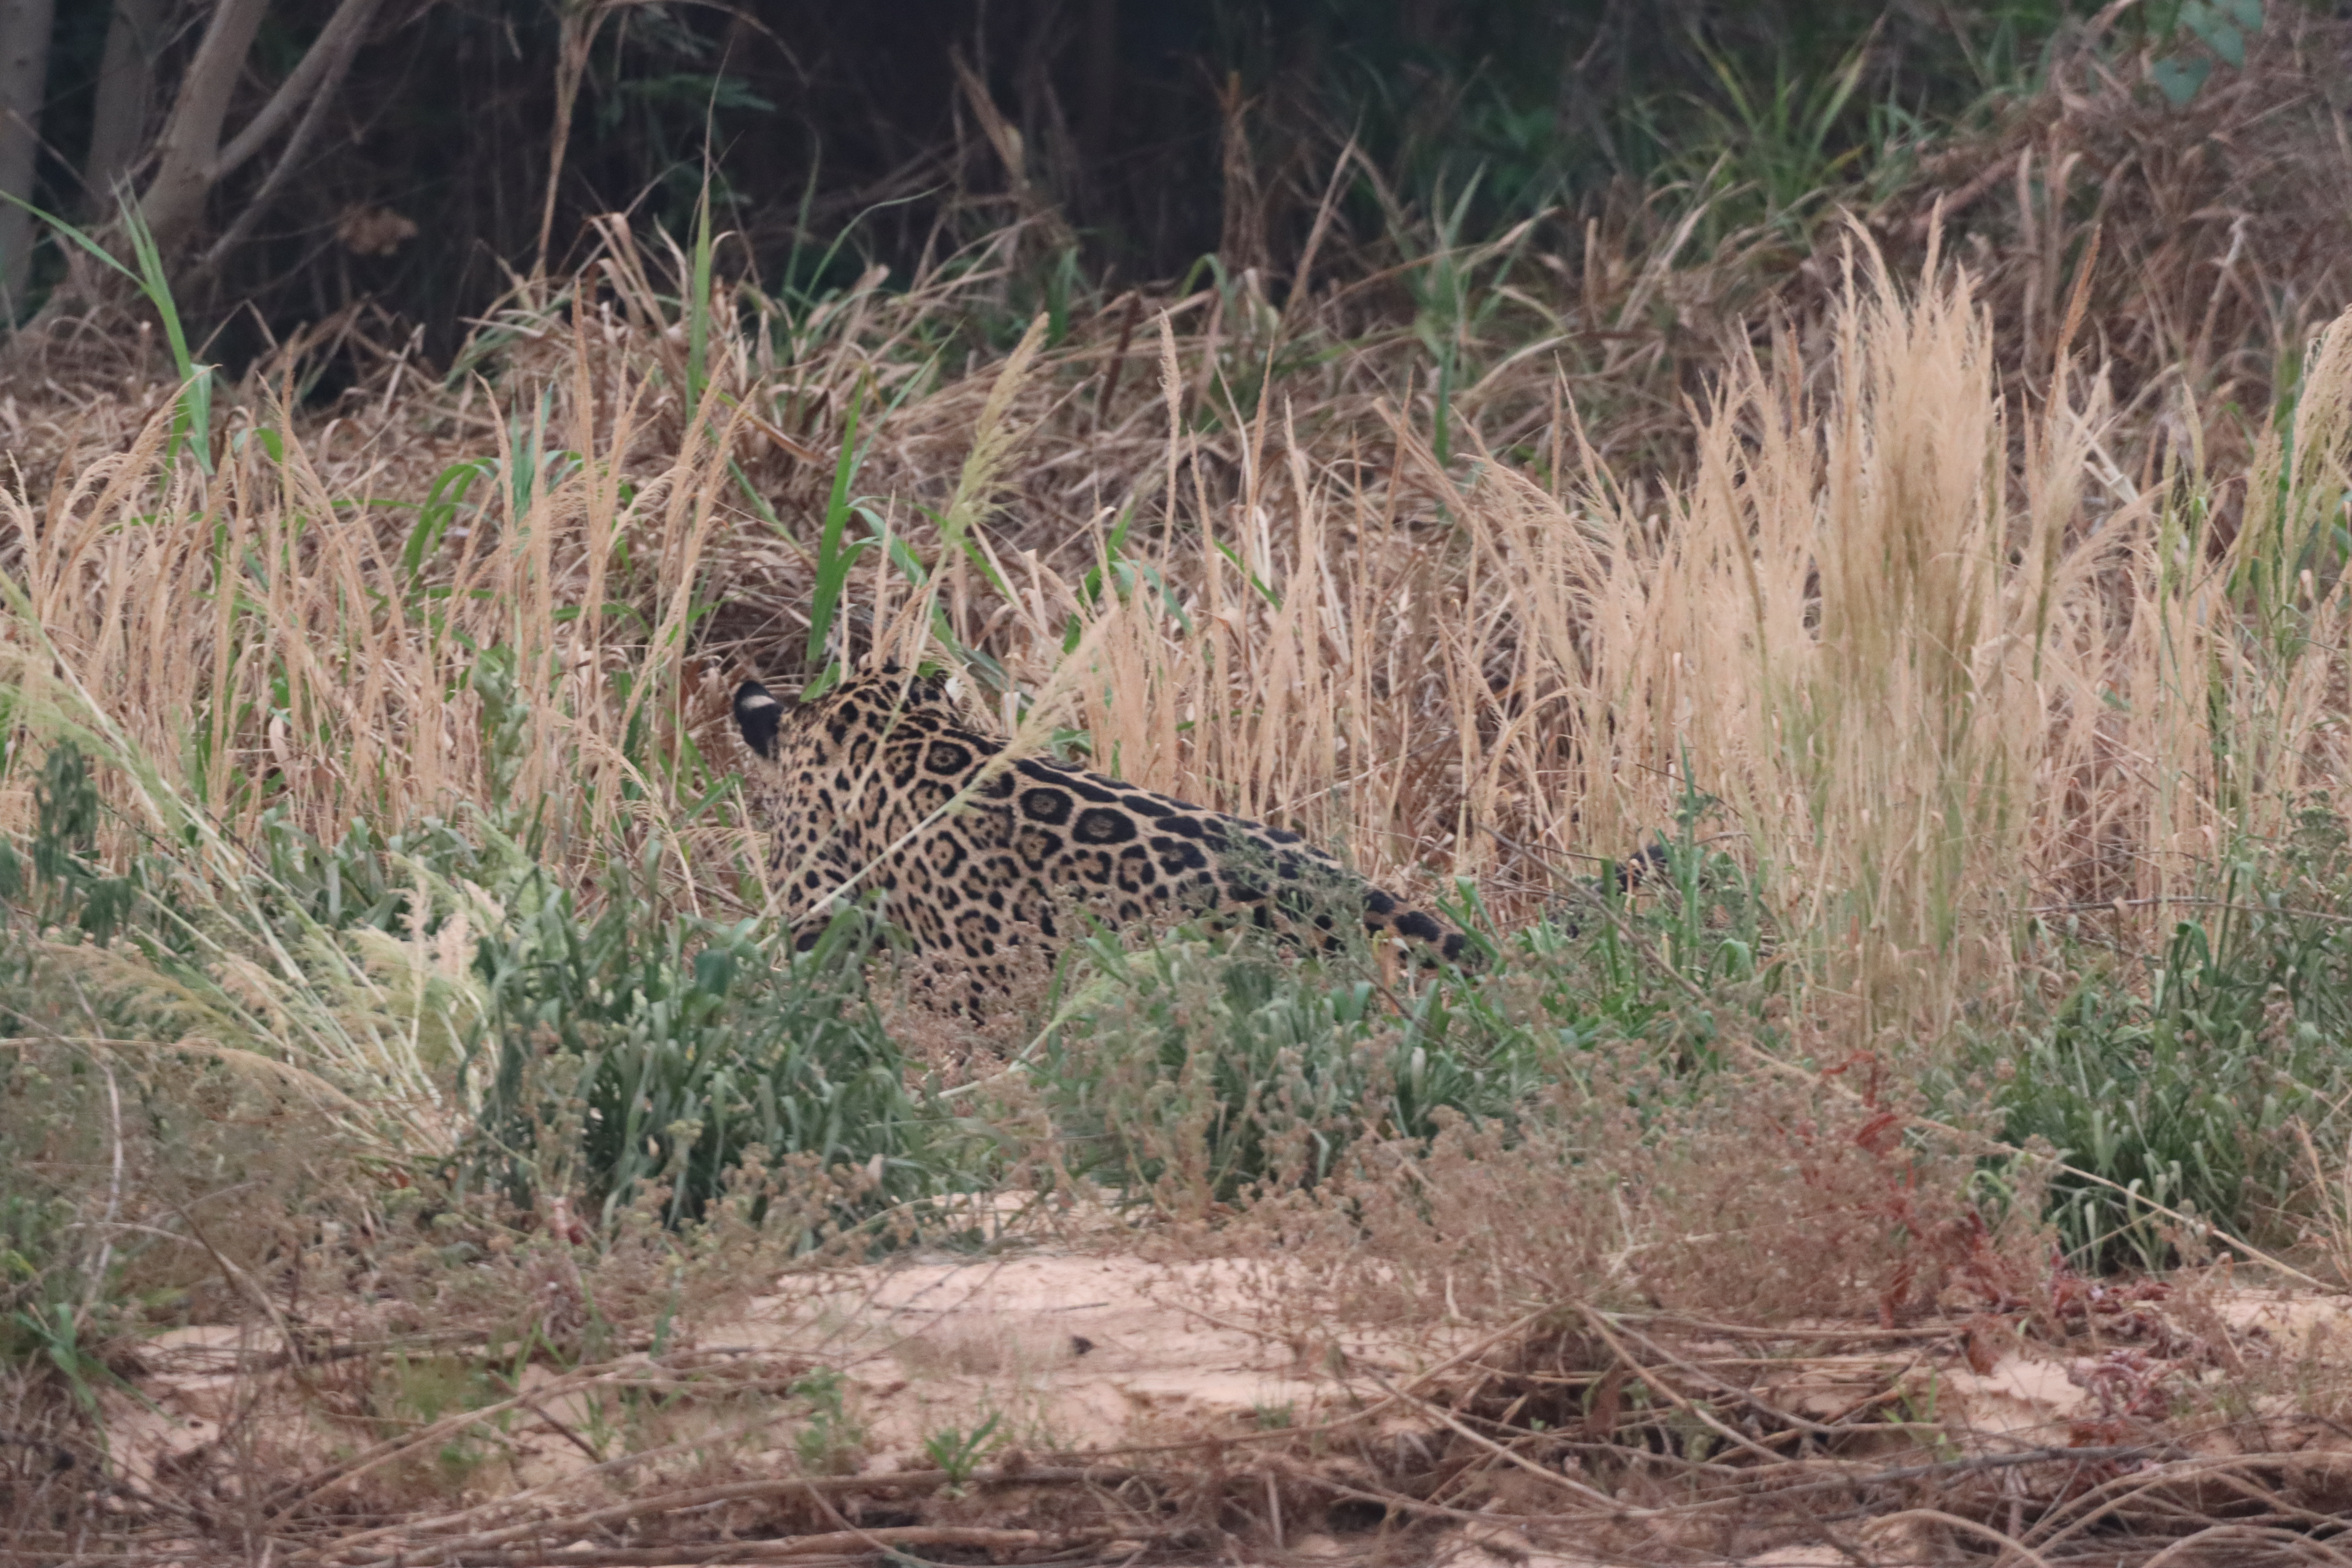
Jaguar: Akaloi